St. Petersburg Institute of Jewish Studies

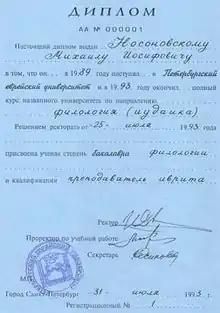
First diploma certificate issued by St. Petersburg Jewish University in 1993

St. Petersburg Institute of Jewish Studies (also known as St. Petersburg Jewish University in 1991-1997 and Leningrad Jewish University in 1989-1991) is a private institution of higher education in the area of Jewish Studies in Saint Petersburg, Russia.